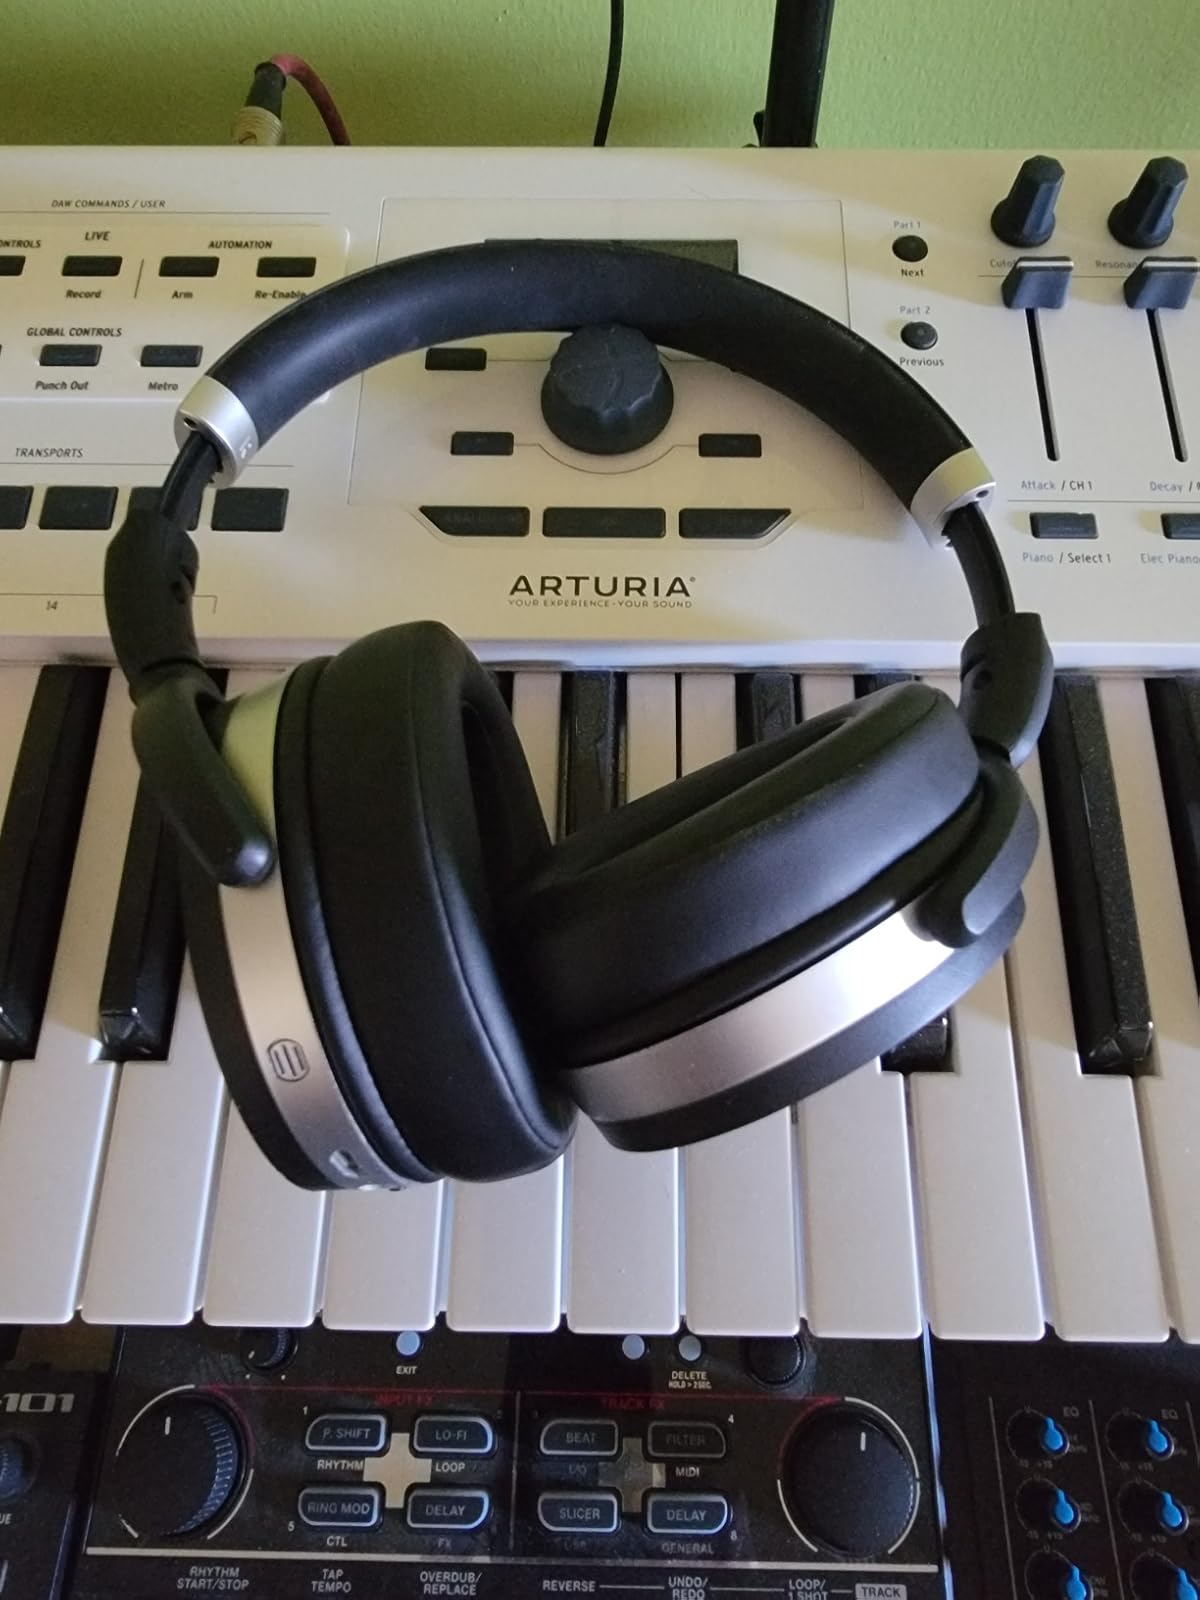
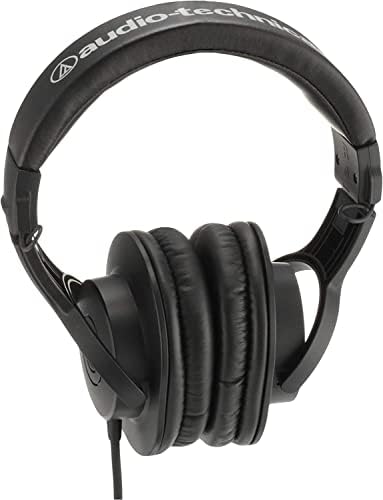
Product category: headphones
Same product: no